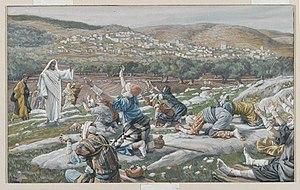
La guérison des dix lépreux est un des miracles de Jésus-Christ rapporté dans l'Évangile selon Luc.
Le Kyrie, dont le nom vient du grec ancien Κύριε ἐλέησον Kyrie eleêson [en grec moderne : Κύριε ελέησον ], est une prière liturgique des Églises catholique et orthodoxe.